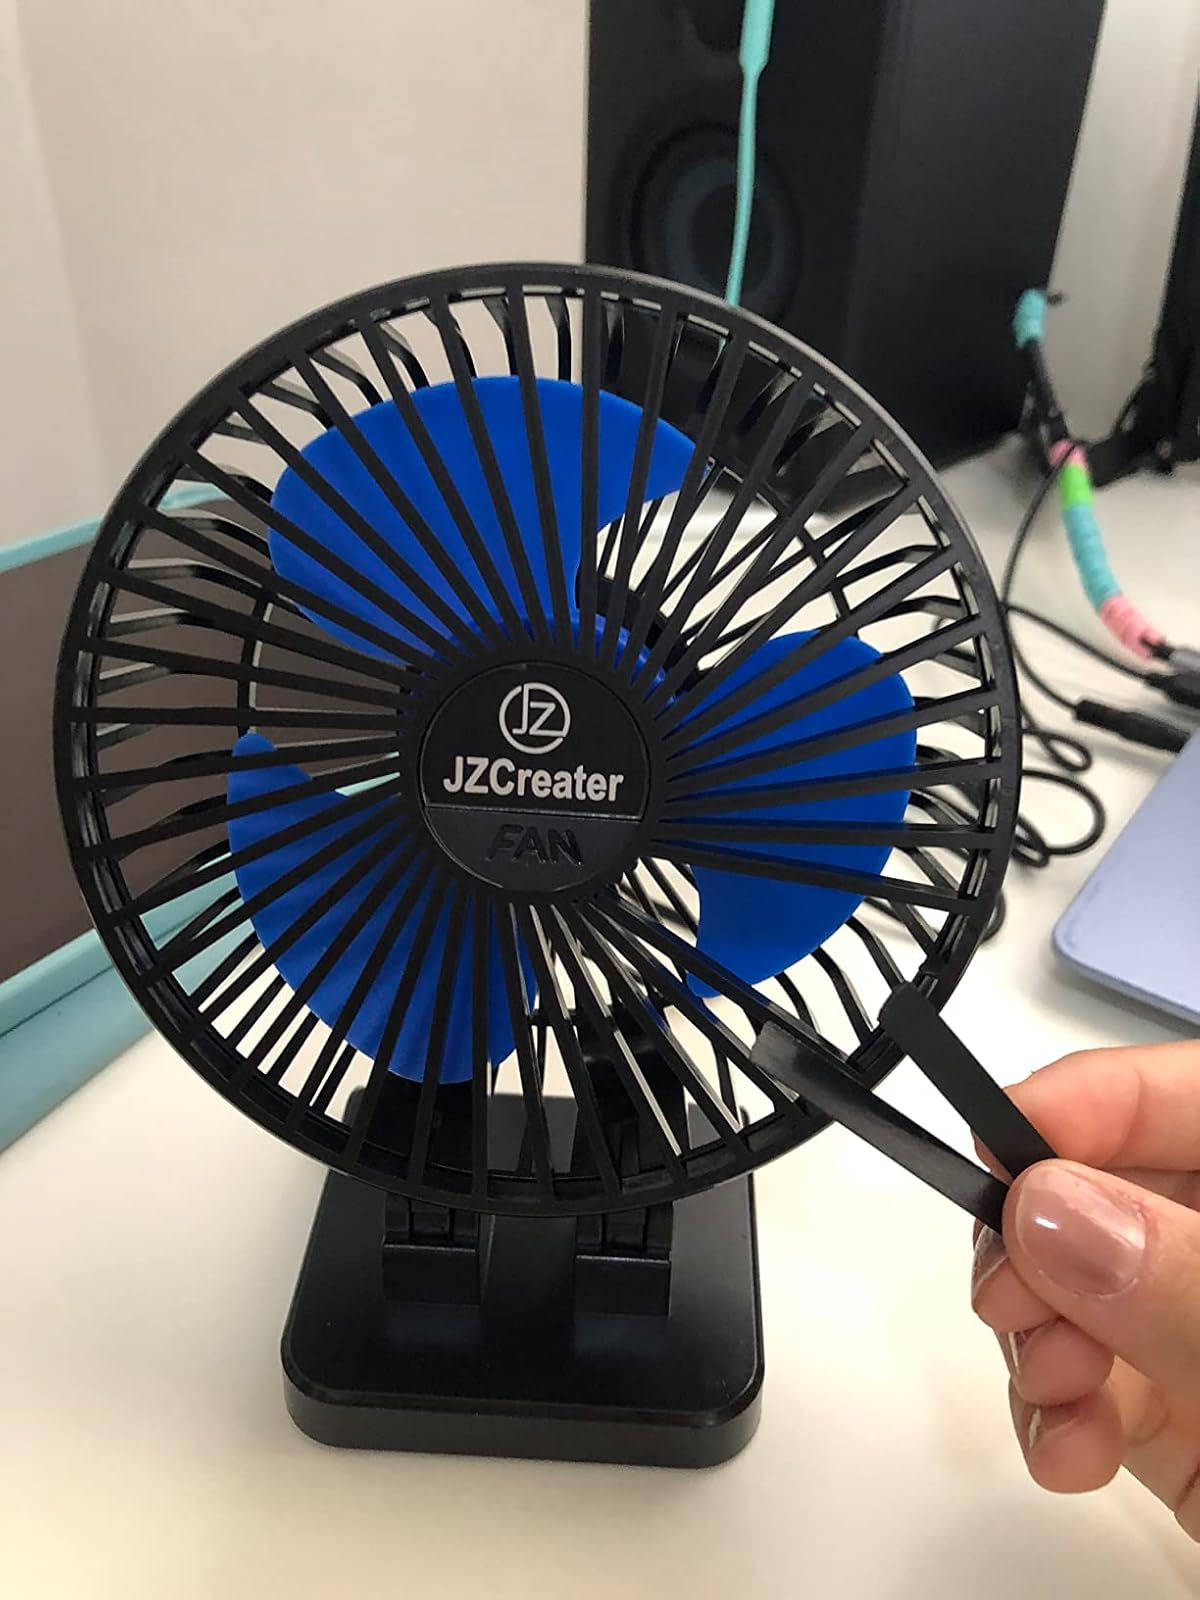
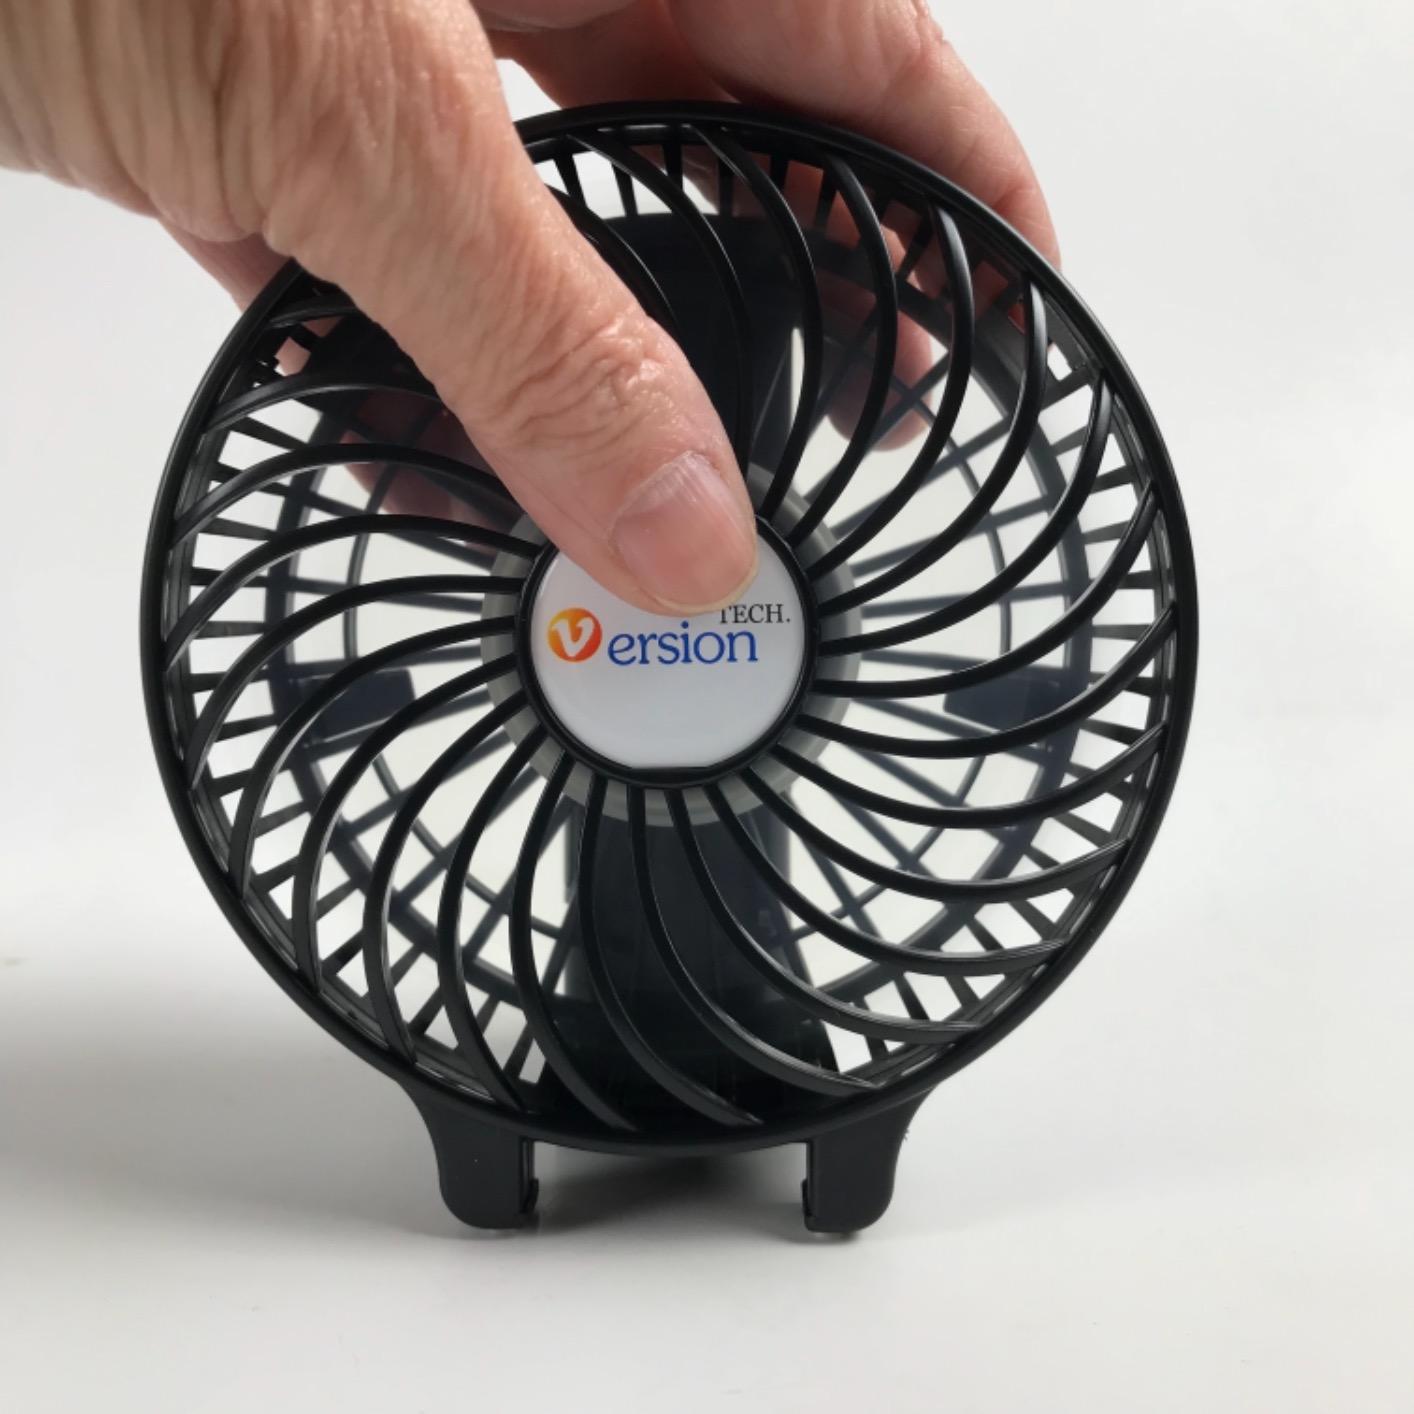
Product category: fan
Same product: no